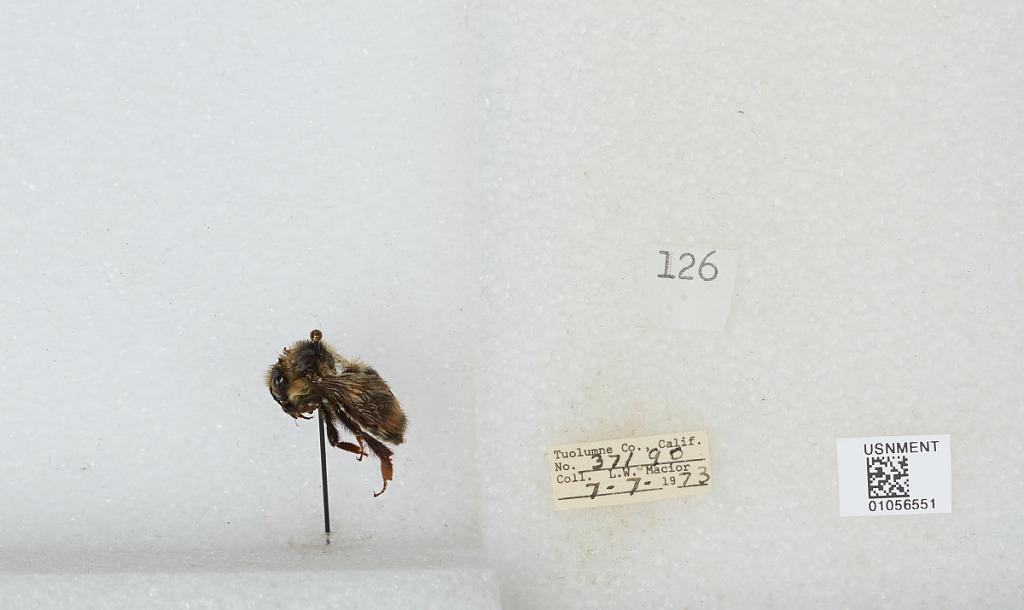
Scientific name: Bombus bifarius nearcticus
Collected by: L. Macior
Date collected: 1973-7-7
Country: United States
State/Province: California
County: Tuolumne
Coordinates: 38.02, -119.93